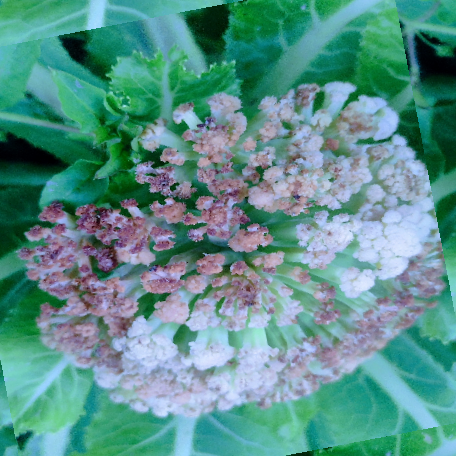
Label: Bacterial spot rot